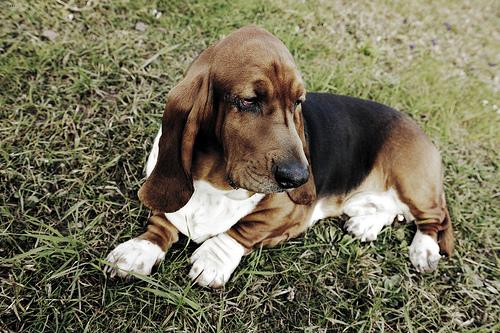
Breed: basset hound